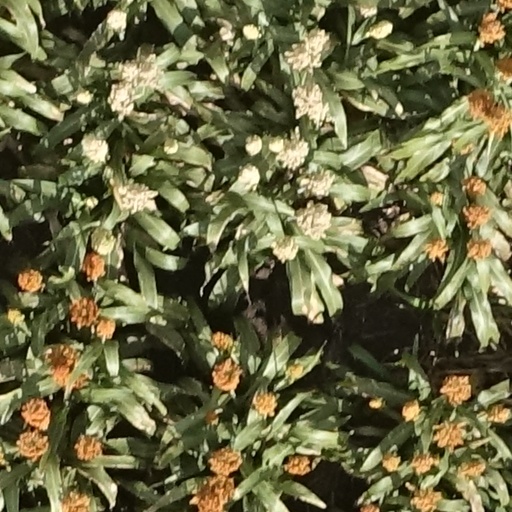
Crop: sorghum